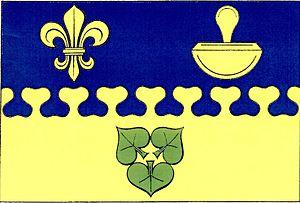
Hodíškov est une commune du district de Žďár nad Sázavou, dans la région de Vysočina, en République tchèque. Sa population s'élevait à 154 habitants en 2019.